Zala County

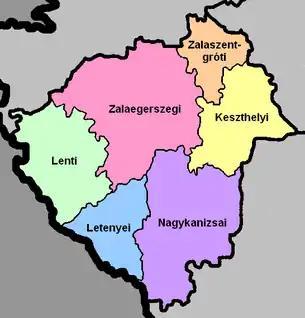
District of Zala County

The Zala County Council, elected at the 2014 local government elections, is made up of 15 counselors, with the following party composition: